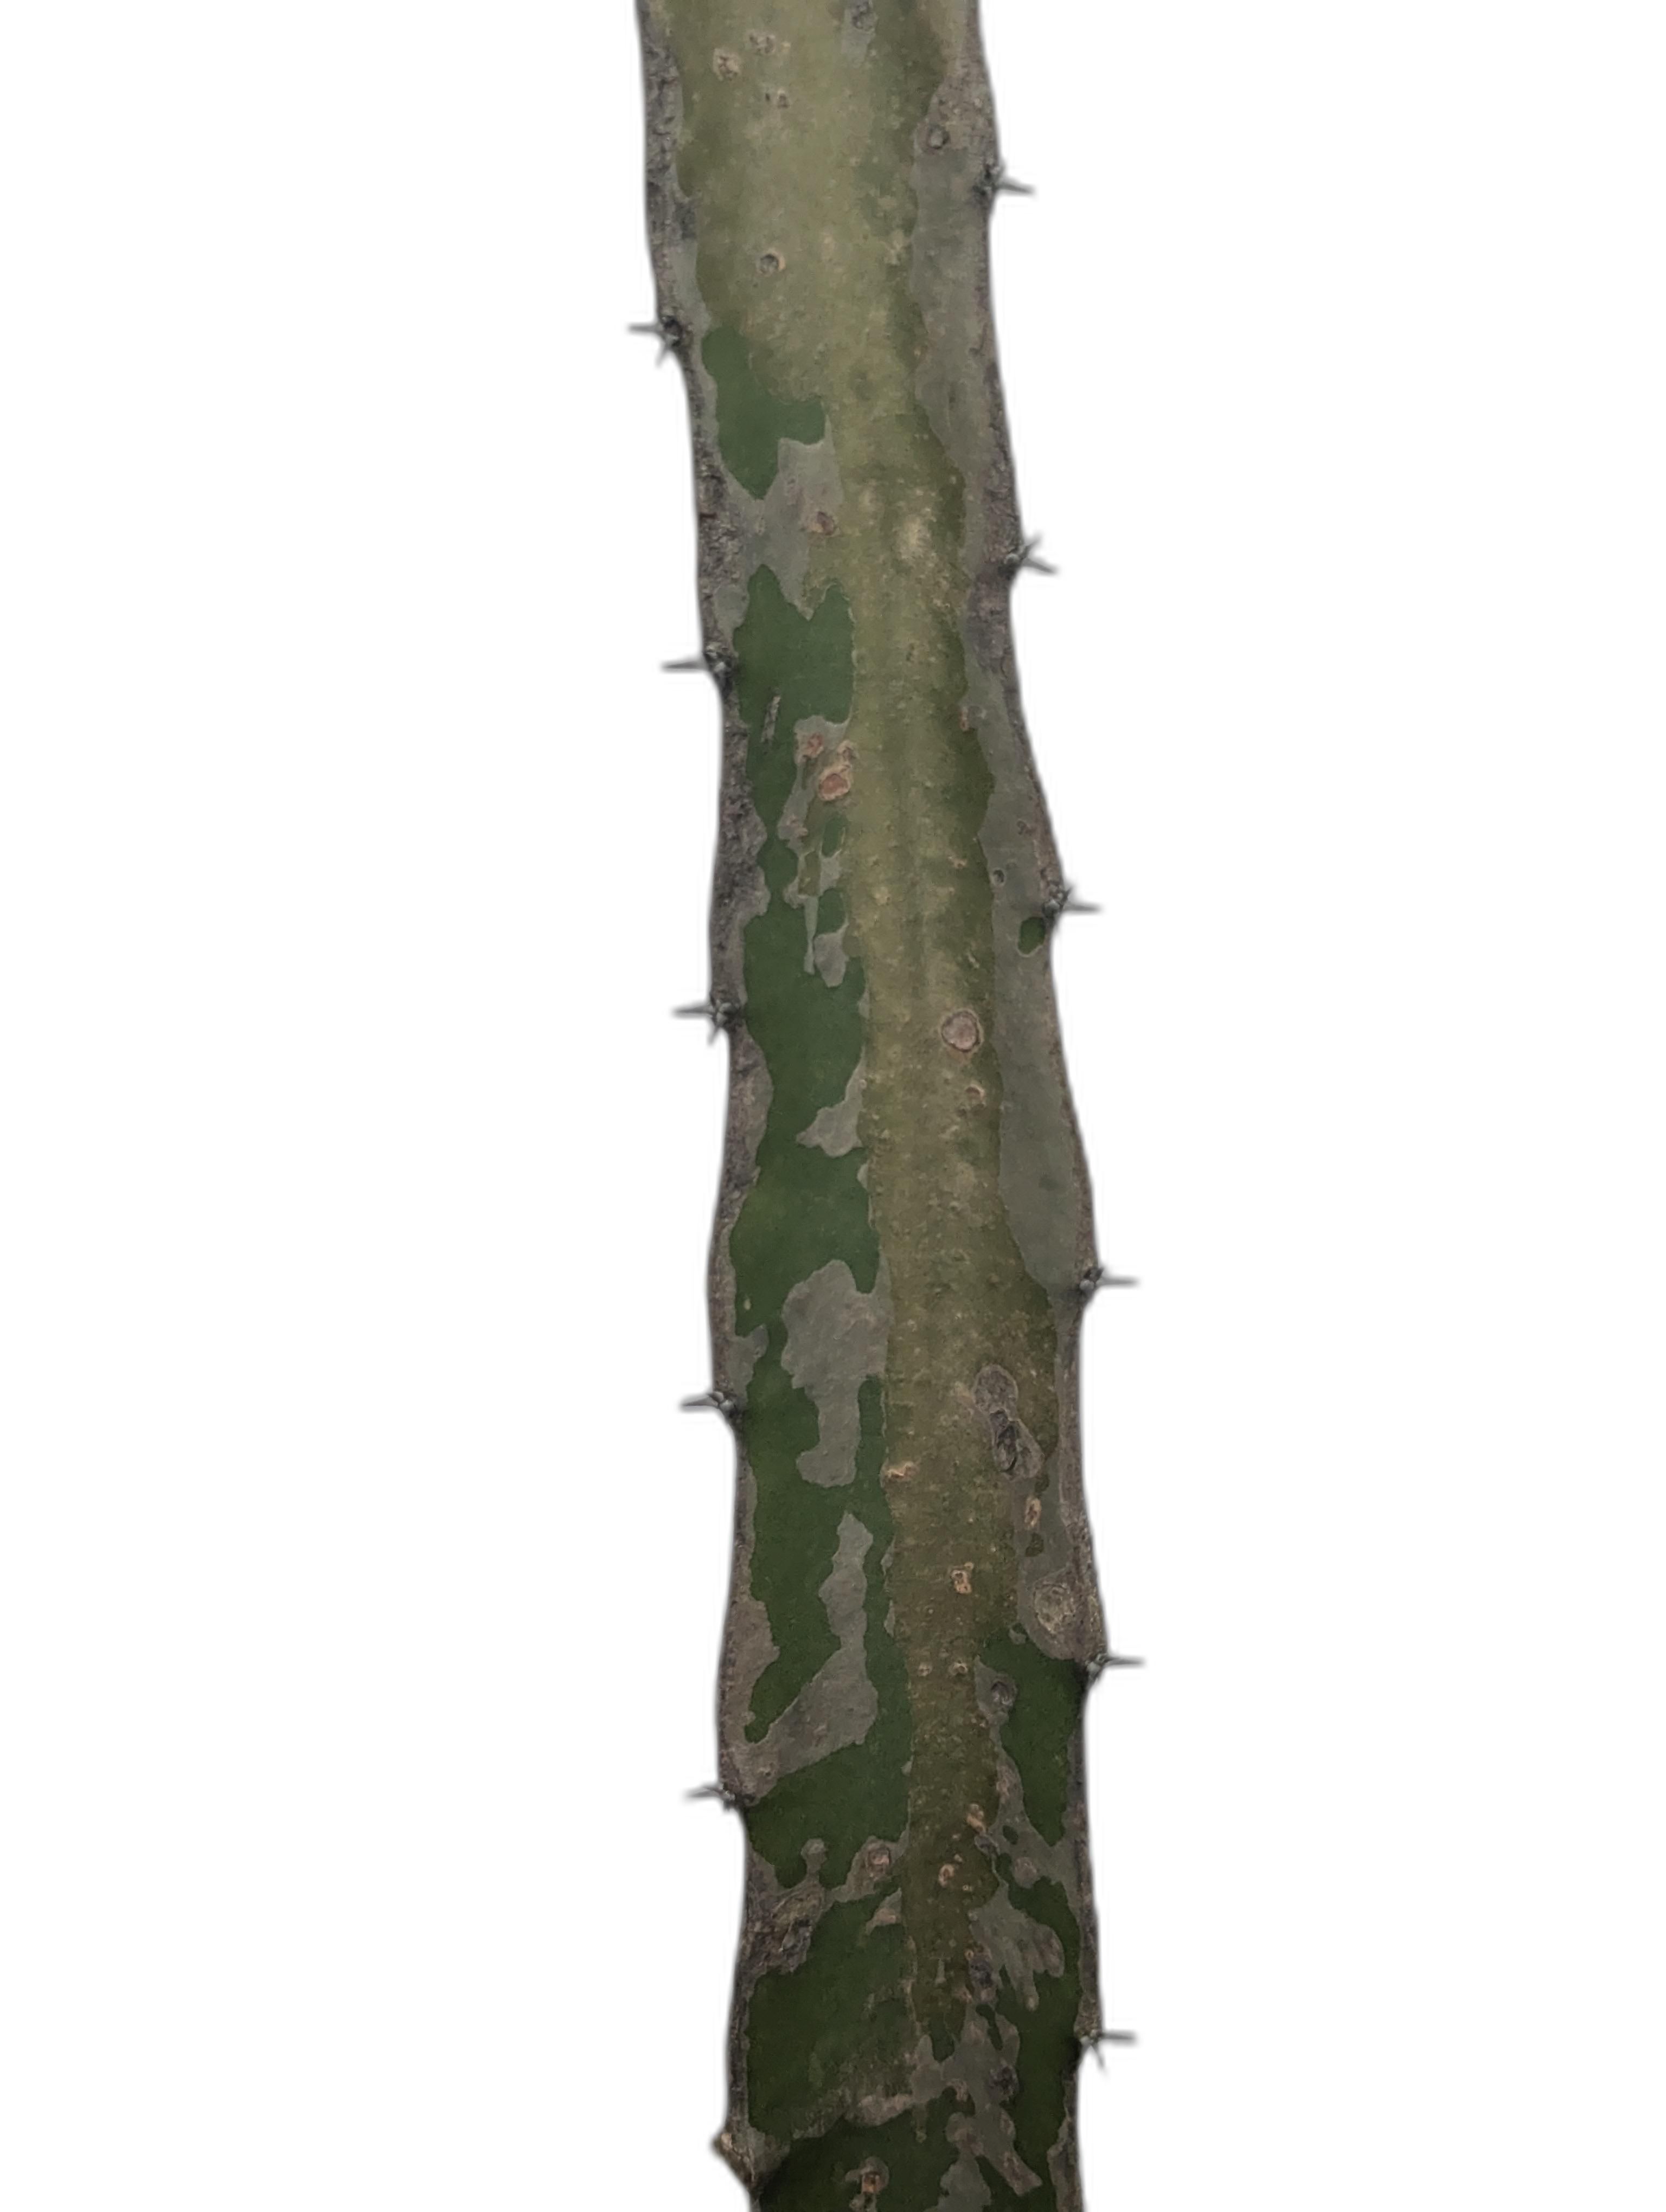
Label: Bad leaf